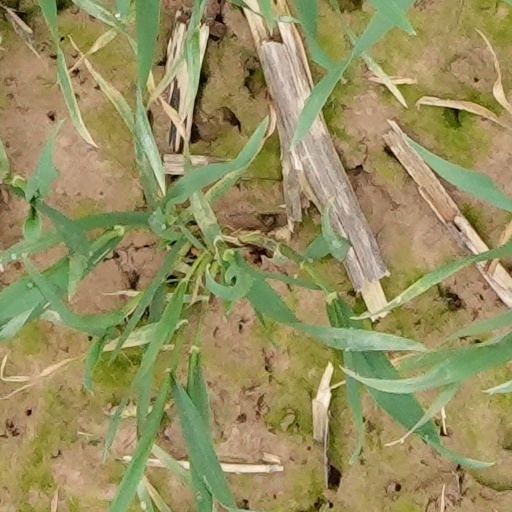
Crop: wheat